91st Operations Group

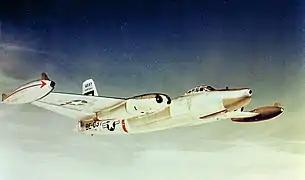
North American RB-45C Tornado 48-037, 91st Strategic Reconnaissance Group. Only 33 RB-45s were ever built and the 91st SRG was the main operating unit for this airframe.

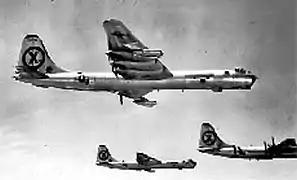
Flight of three Convair RB-36D Peacemakers used to fly high altitude reconnaissance over Manchuria

It was activated as a long-range photographic reconnaissance group under Strategic Air Command in July 1947, but was not fully manned until after July 1948. It saw combat in Korea from November 1950 until inactivating in May 1952 and conducted surveillance over Sea of Japan. During the Korean War, the 91st SRG eventually flew the largest number of different airframes in the Korean War and had more assigned personnel than any other flying unit in the Korean War. With over 800 assigned personnel, they had six different types of aircraft assigned: the RB-29, RB-50, RB-45, WB-26, KB-29 and RB-36. Throughout the conflict though, the RB-29 and RB-50s were the workhorses of the unit. The RB-50 was a modification of the high-altitude bomber built towards the end of World War II to bomb Japan.